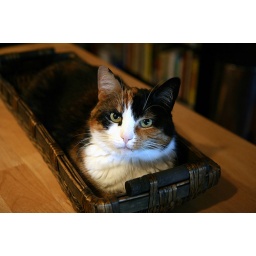
Sitting in the basket Susan bought me for my zine/artist's books collection.